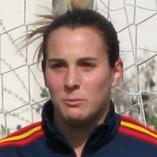
Age: 26